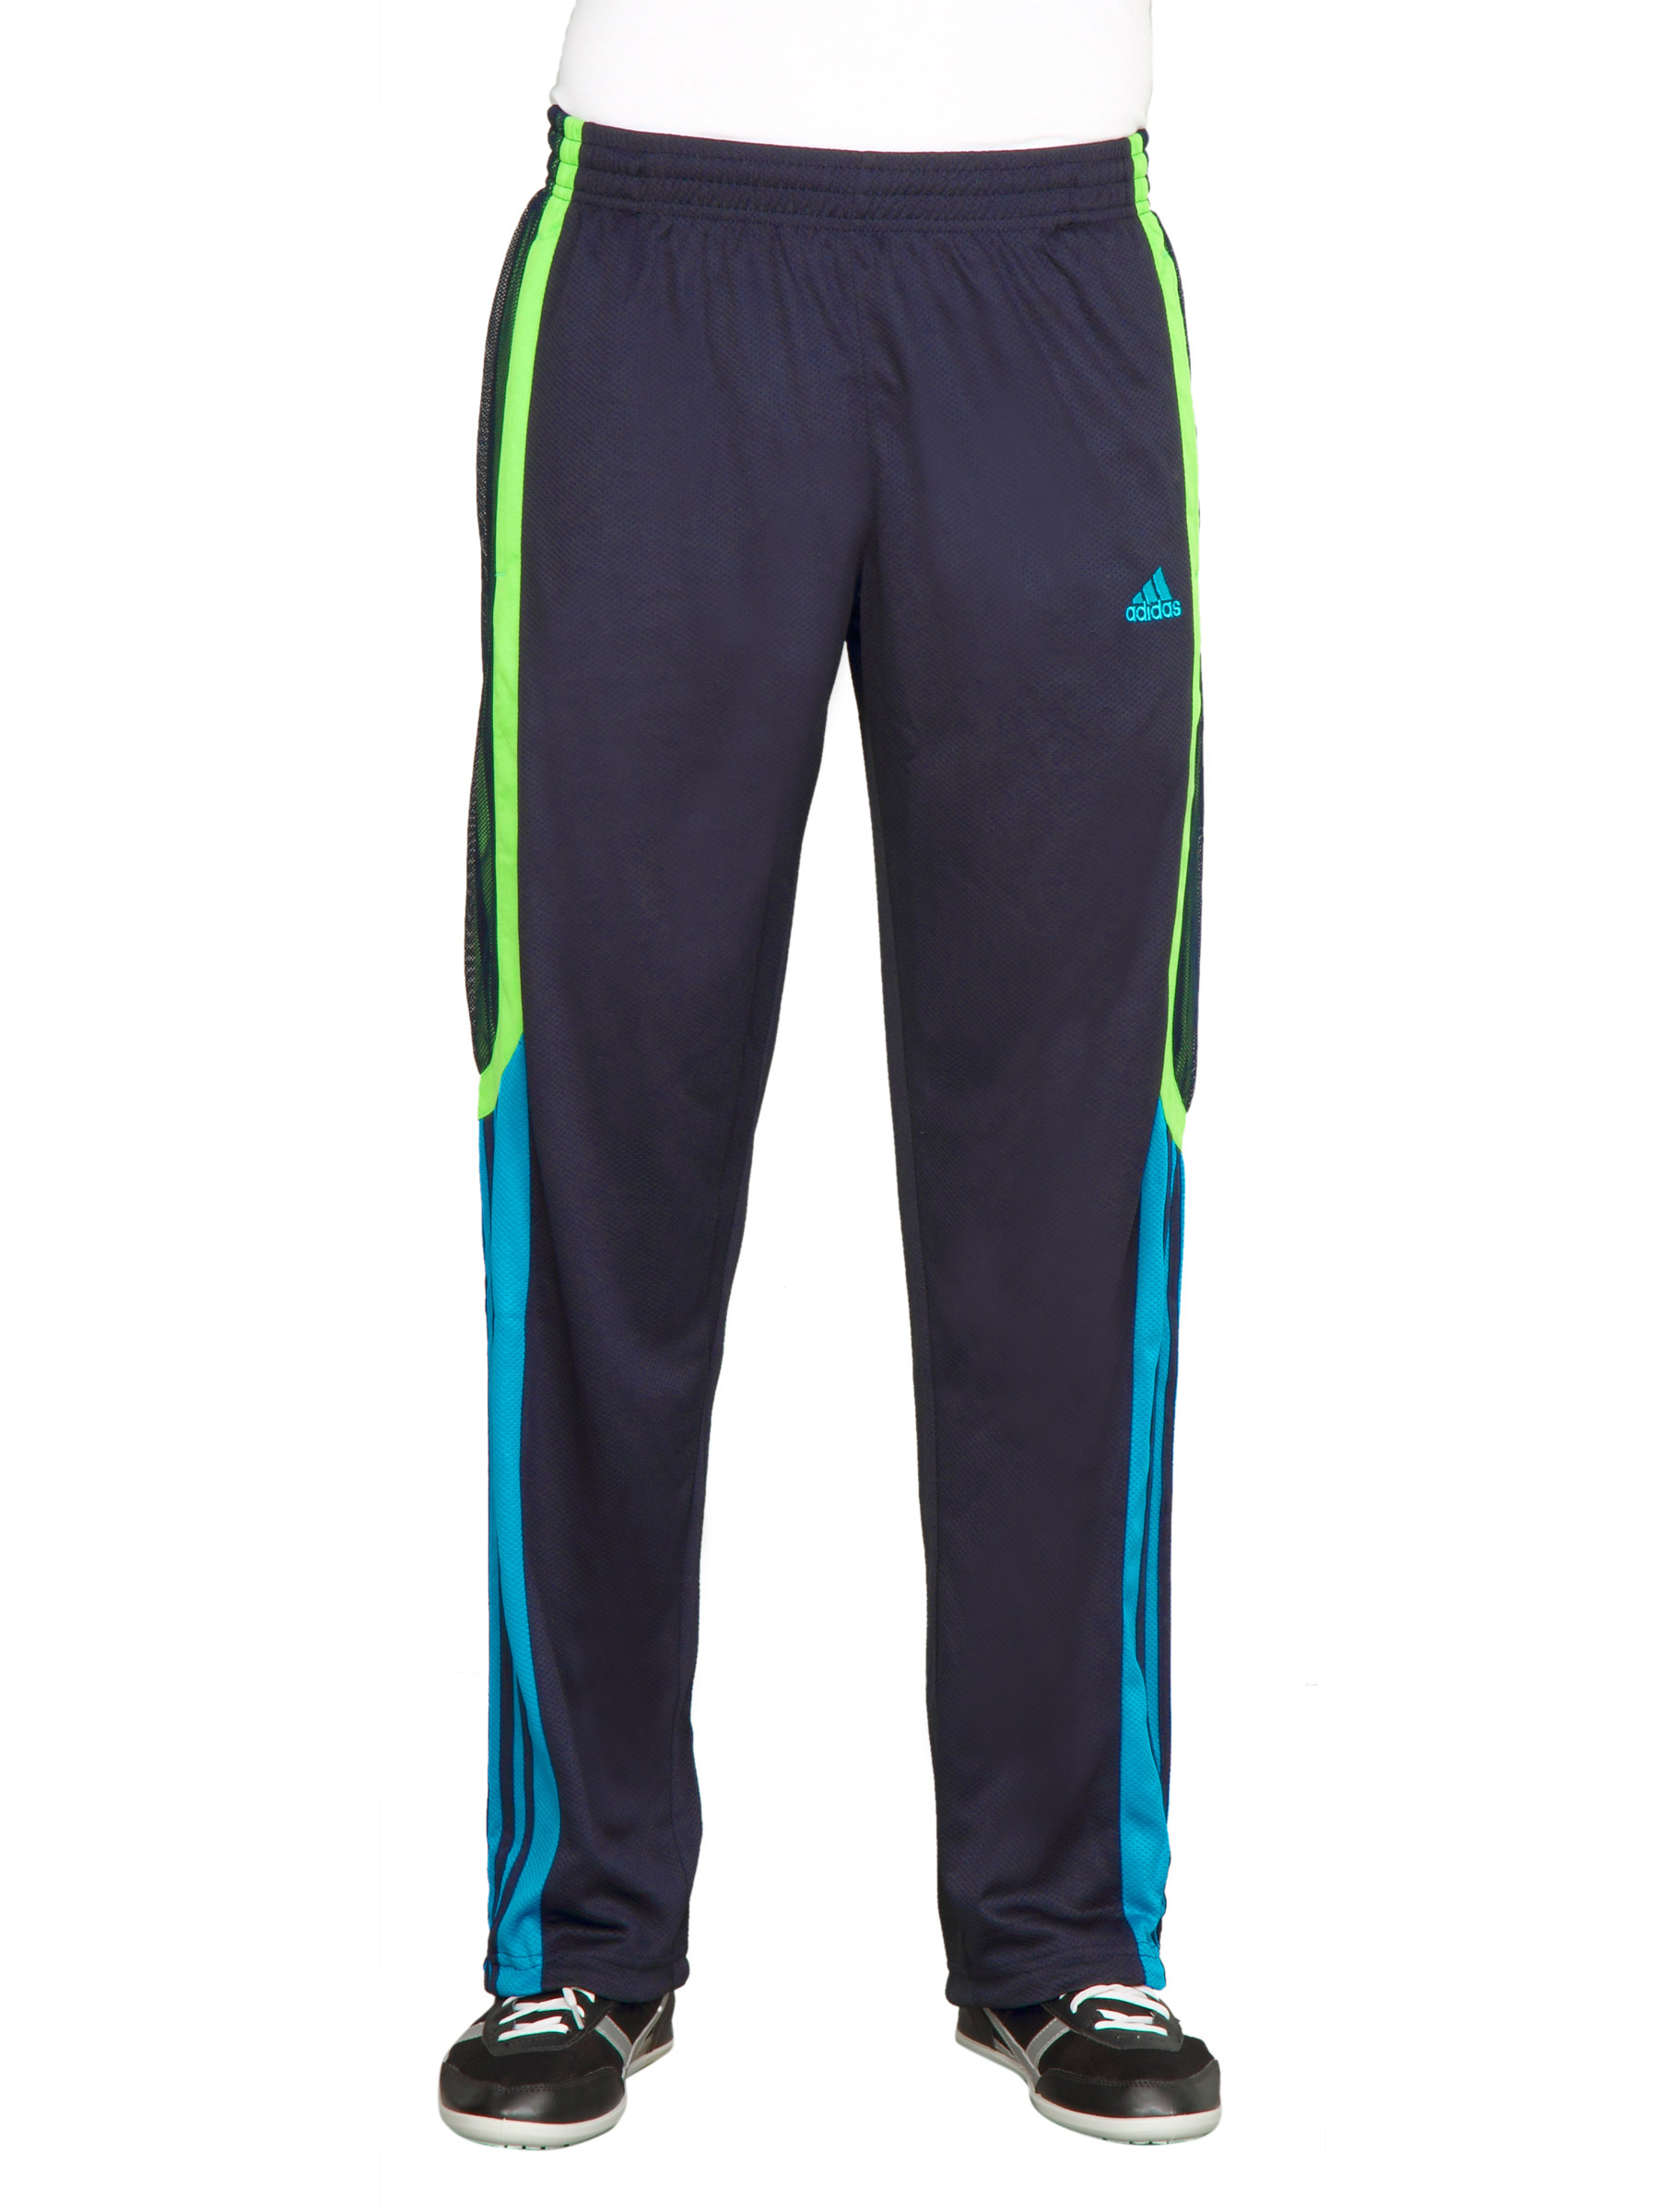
ADIDAS Men Torment Pant Navy Blue Trackpant
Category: Apparel / Bottomwear / Track Pants
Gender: Men
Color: Navy Blue
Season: Fall 2011
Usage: Sports